Wieńczysław Gliński

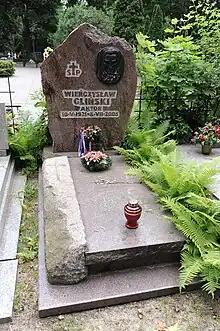
Gliński's grave at Powązki Military Cemetery

A lecturer at the Państwowa Wyższa Szkoła Teatralna in Warsaw.